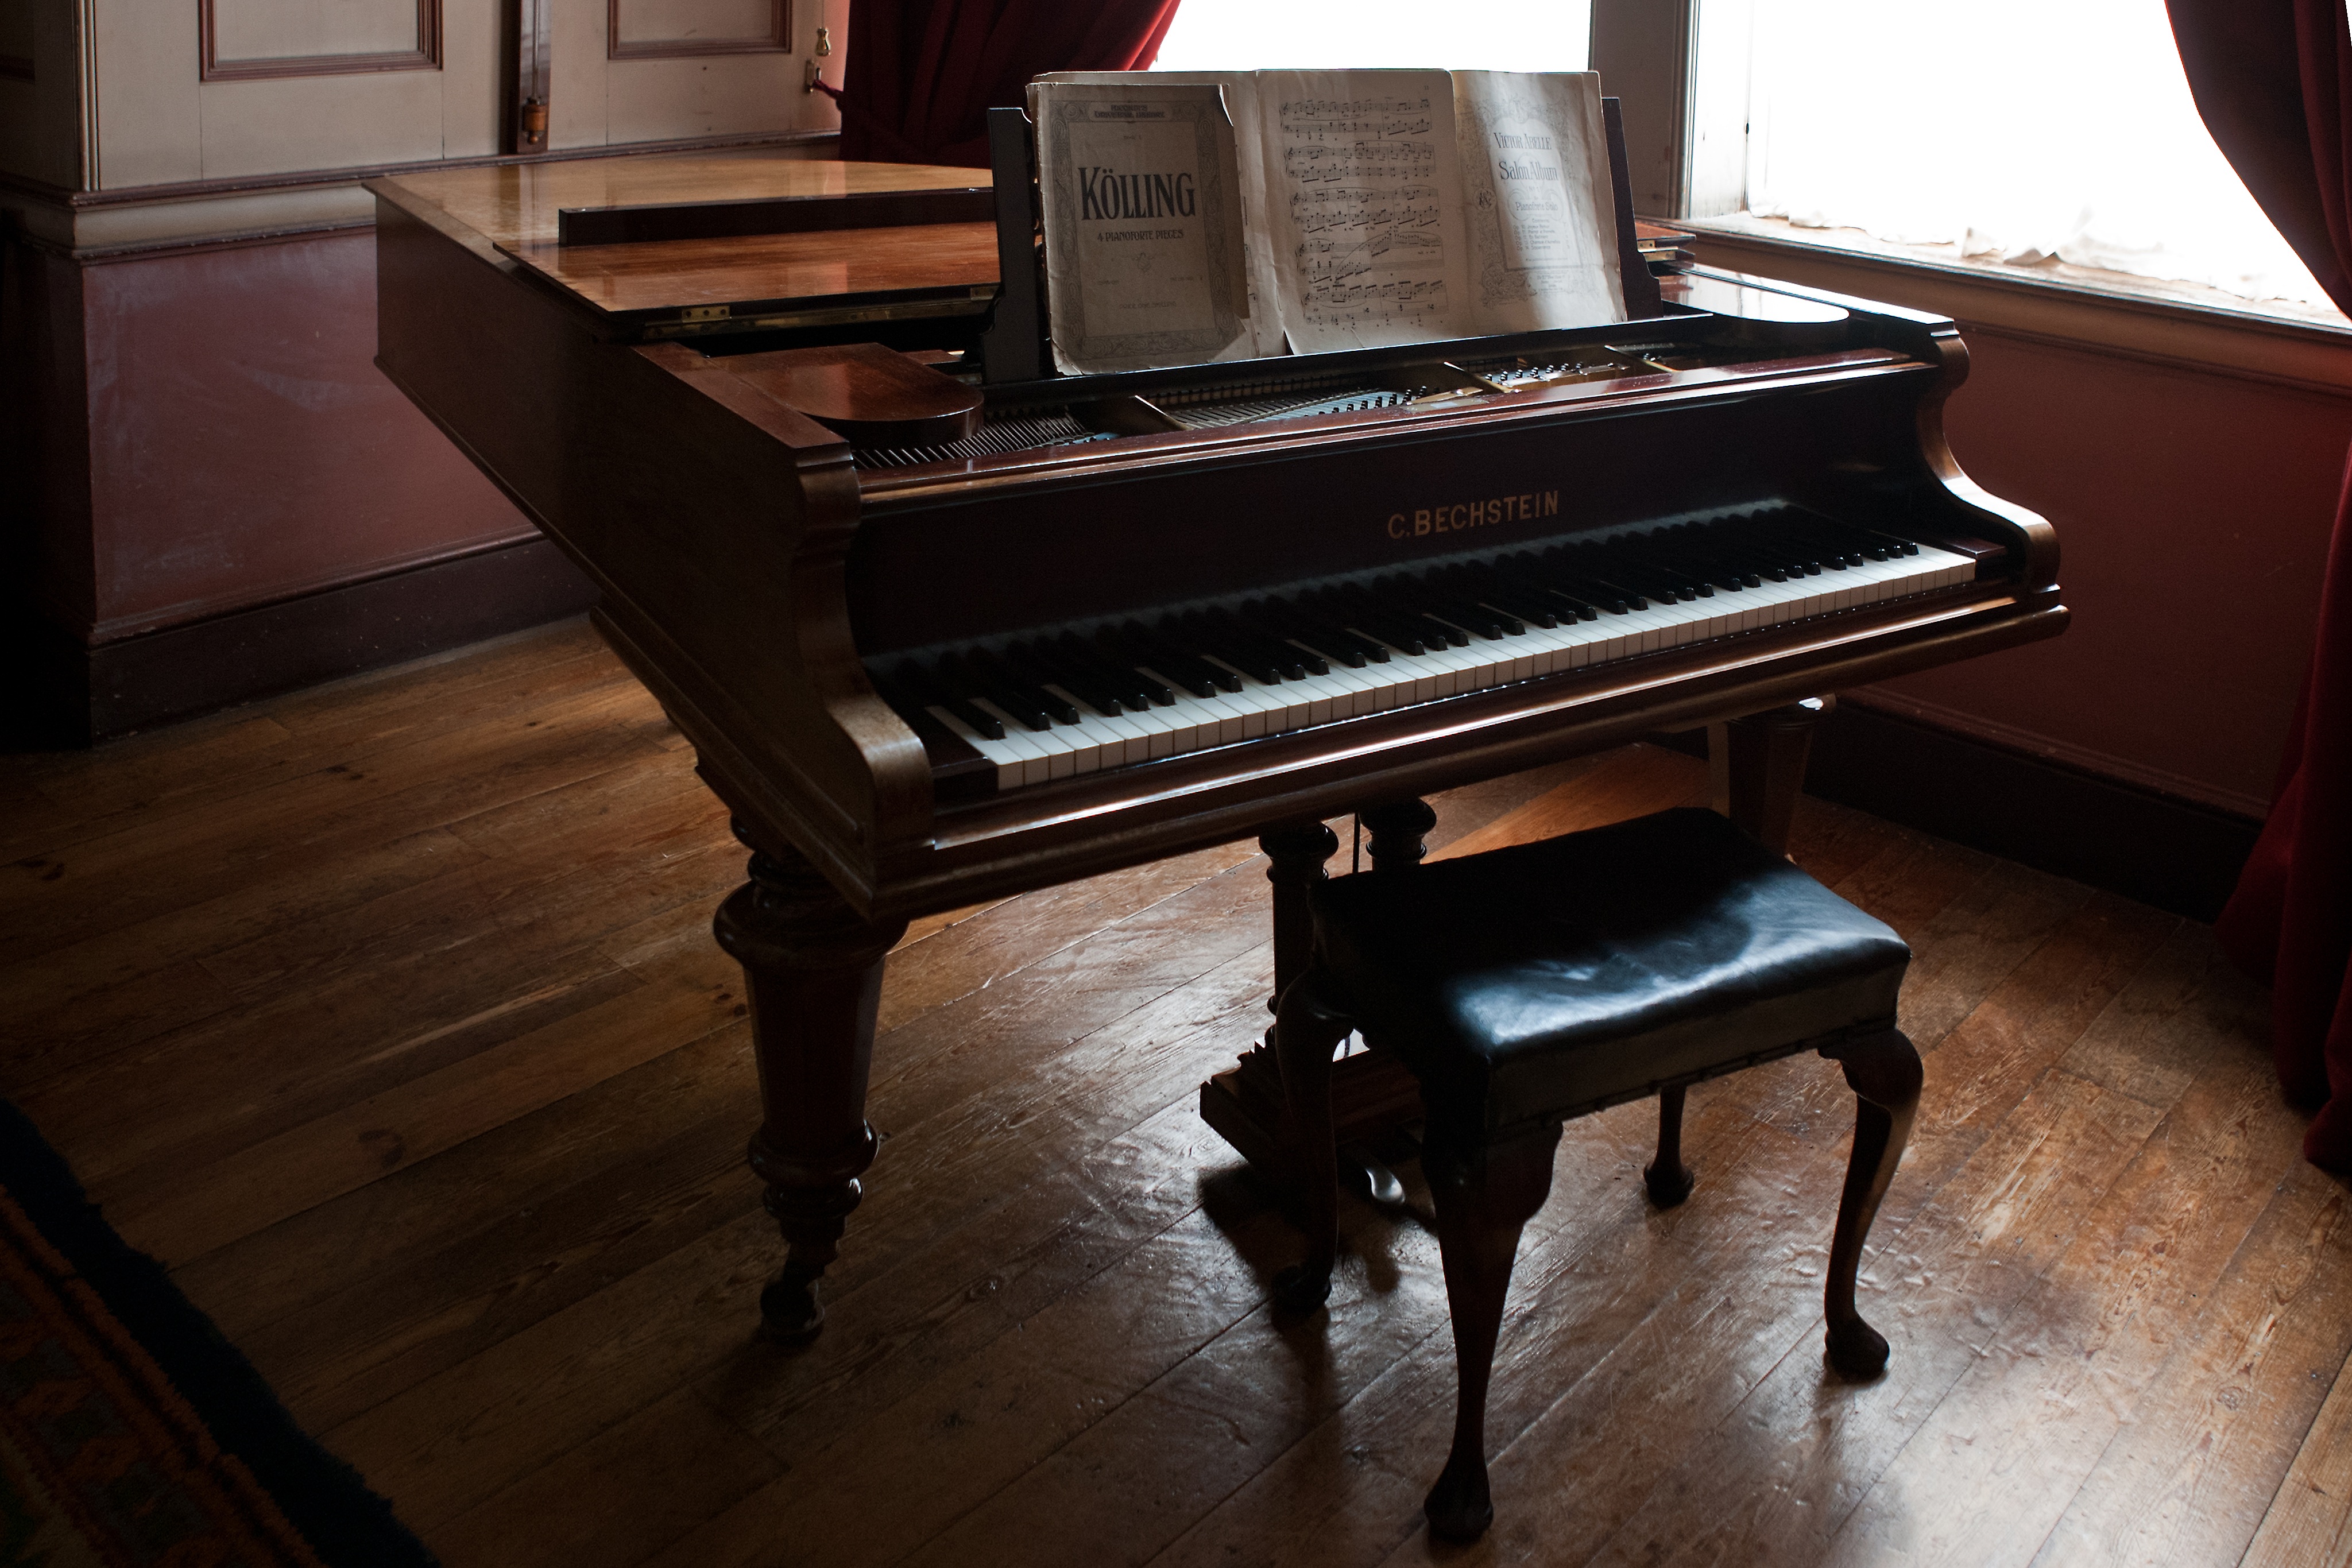
keyboard, technology, piano, musical instrument, sheet music, string instrument, digital piano, electronic device, musical keyboard, electronic instrument, electric piano, player piano, fortepiano, celesta, piano stool, oak flooring